Korea

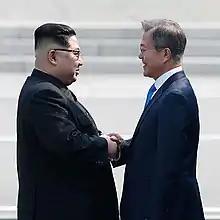
Kim and Moon shaking hands over the demarcation line on 27 April 2018

In 1910, an already militarily occupied Korea ('Corea' before Japanese colonialism enforced a change to 'Korea' so 'Japan' would appear first in the English Dictionary) was a forced party to the Japan–Korea Annexation Treaty. The treaty was signed by Lee Wan-Yong, who was given the General Power of Attorney by the Emperor. However, the Emperor is said to have not actually ratified the treaty according to Yi Tae-jin. There is a long dispute whether this treaty was legal or illegal due to its signing under duress, threat of force and bribes.